FairVote

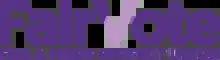
Logo used from 2016 to 2022

In his "New York Times" profile of FairVote co-founder Steven Hill"," Scott James called FairVote a "left-wing group". Other writers have claimed that many FairVote policies, such as IRV, are popular in "liberal enclaves" and supported by "populist groups" such as Common Cause, an advocacy organization, and thus give the group a liberal tilt. Louis Jacobson, a writer for "Roll Call", argued that any group supporting the National Popular Vote Interstate Compact would be perceived as liberal-leaning because of Democratic frustration with the Electoral College after the 2000 US presidential election.